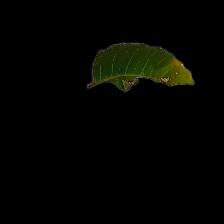
Plant: Neem